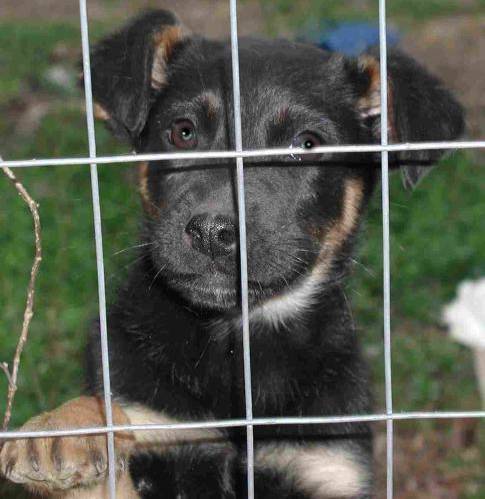
Label: dog